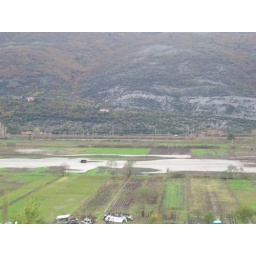
water over torovice field